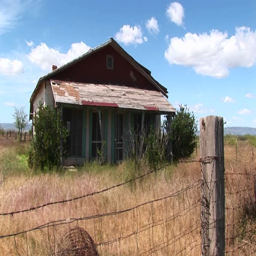
ms of an old ranch house